Nelson Barbudo

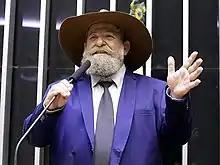

Nelson Ned Previdente (14 February 1960), better known as Nelson Barbudo is a Brazilian politician and rural producer, affiliated to the Liberal Party (PL).